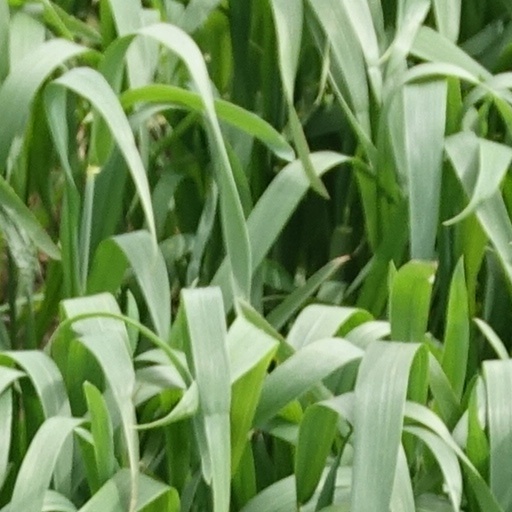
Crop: wheat